March (comics)

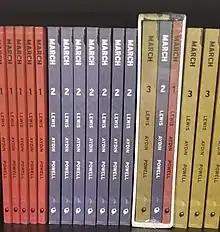
Copies of all three installments, as well as a slipcase containing all three

When John Lewis was 15 years old and living in rural Alabama, 50 miles south of Montgomery, he first heard of Rosa Parks, Martin Luther King Jr., and the Montgomery bus boycott through James Lawson, who was working for the Fellowship of Reconciliation (F.O.R.). Lawson introduced Lewis to "Martin Luther King and the Montgomery Story", a 10-cent comic book published by F.O.R. that had a profound impact on Lewis. The comic book demonstrated in clear fashion to Lewis the power of the philosophy and the discipline of nonviolence. Lawson became a mentor to Lewis, and Lewis began attending meetings every Tuesday night with approximately 20 other students from Fisk University, Tennessee State University, Vanderbilt University, and American Baptist College to discuss nonviolent protest, with "The Montgomery Story" serving as one of their guides. "The Montgomery Story" would also influence other civil rights activists, including the Greensboro Four.